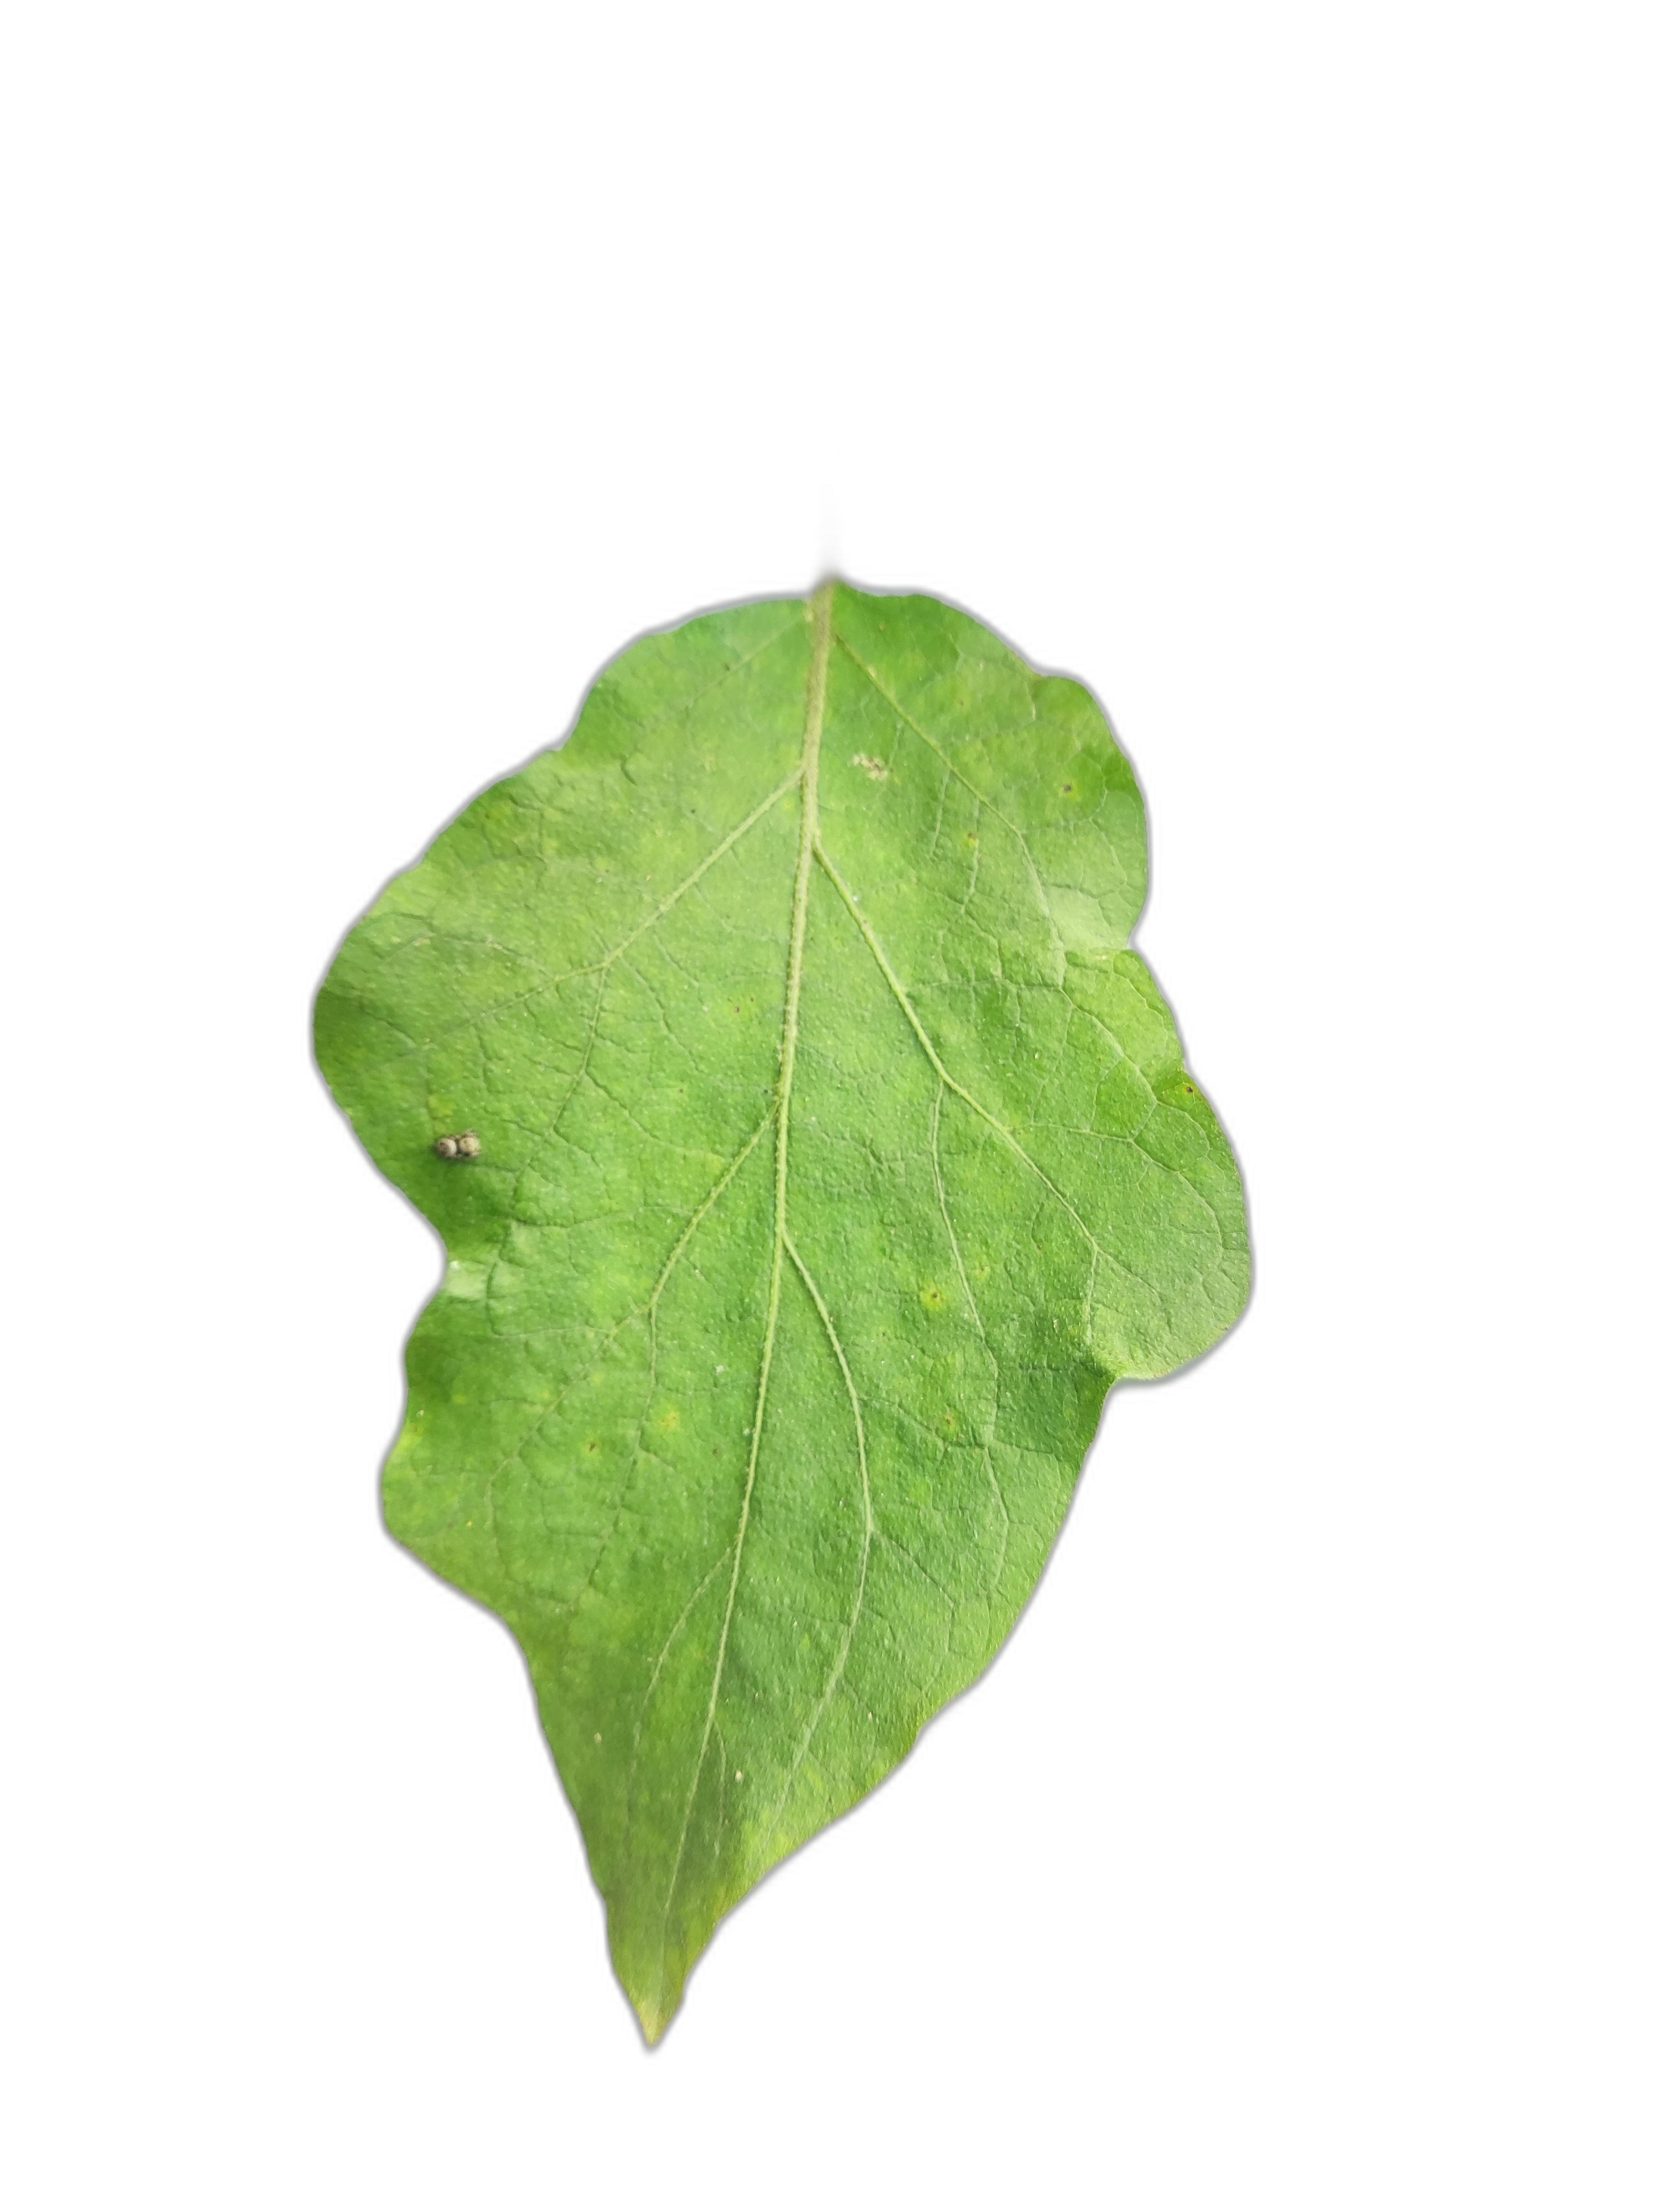
Label: Healthy Leaf